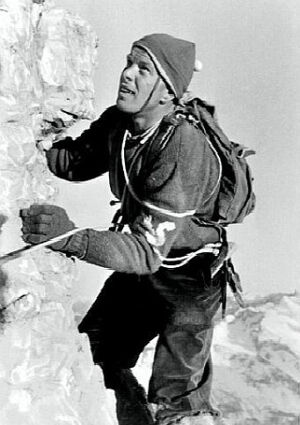
Lino Lacedelli
Lino Lacedelli var en italiensk bjergbestiger.